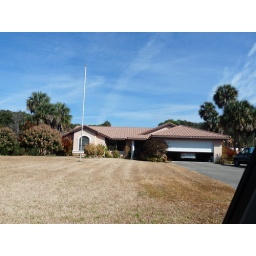
Metal roof on house in Leesburg